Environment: real
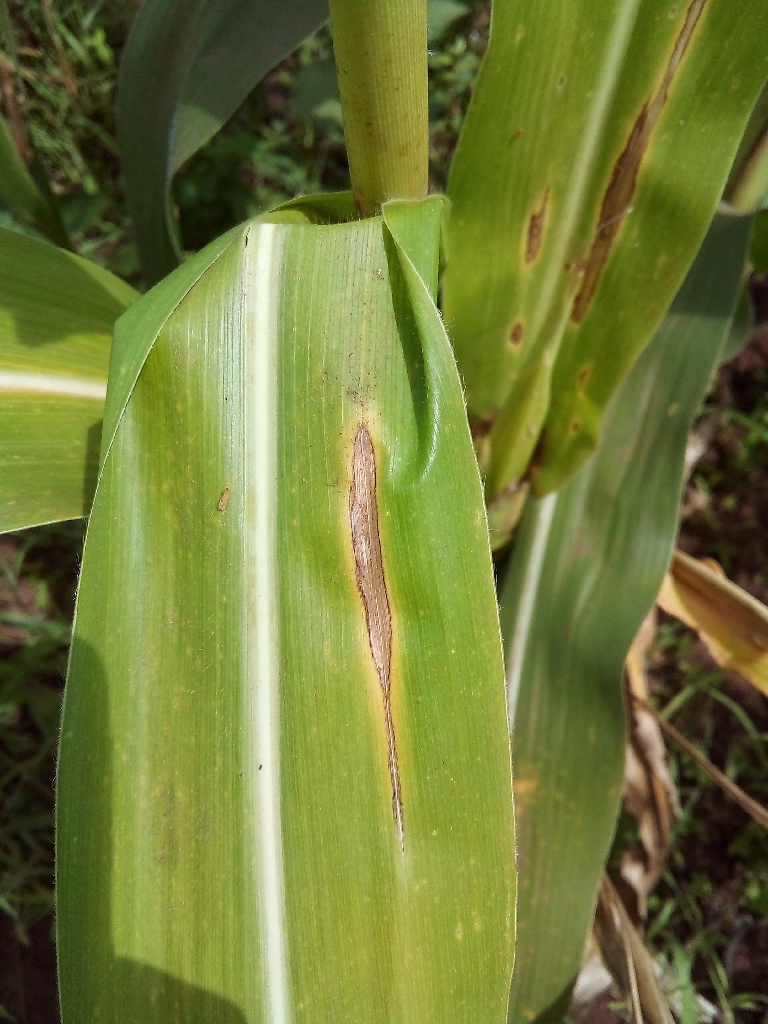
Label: northern_corn_leaf_blight